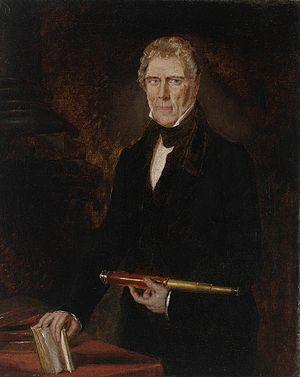
Solomon Wiseman est un bagnard, marchand et passeur britannique. La ville de Wisemans Ferry, en Australie, porte son nom.